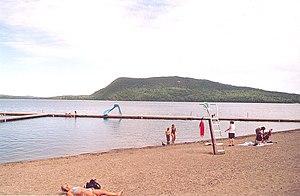
Photo personnelle de la plage de Cabano, rue de la Plage.
Cabano constituait une entité municipale entière dans la municipalité régionale de comté de Témiscouata avant sa fusion avec la municipalité voisine de Notre-Dame-du-Lac, dans la région administrative du Bas-Saint-Laurent, au Québec. Elle constitue ainsi depuis mai 2010, une partie de la nouvelle ville de Témiscouata-sur-le-Lac.